IAI Lavi

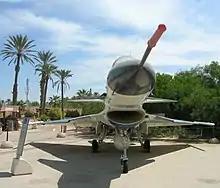
Head-on view of a Lavi prototype

The development program was planned to involve a total of five prototypes of the Lavi being completed, three of which were to have used a two-seat cockpit configuration.